Orr, New South Wales

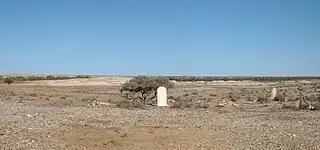
Country around Orr Parish

Orr Parish is a remote rural locality and civil parish of Evelyn County, New South Wales.